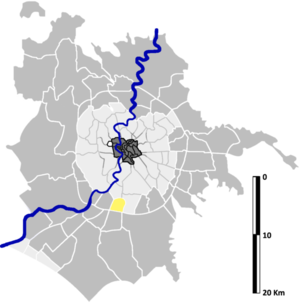
Fonte Ostiense est une zona di Roma située au sud de Rome dans l'Agro Romano en Italie. Elle est désignée dans la nomenclature administrative par Z.XXIV et fait partie du Municipio IX. Sa population est de 25 416 habitants répartis sur une superficie de 4,79 km².